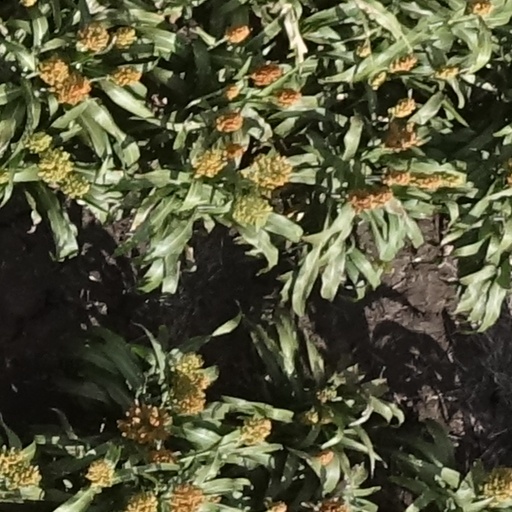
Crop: sorghum